Sniper Elite 4

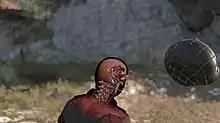
The player using the X-Ray kill cam system

"Sniper Elite 4" is a tactical shooter game with stealth elements, played from a third-person perspective. When the player kills an enemy using a sniper rifle from a long distance, the X-Ray kill cam system will activate, in which the game's camera follows the bullet from the sniper rifle to the target, and shows body parts, bones or internal body organs being broken or ruptured by the bullet. The system has also been expanded to include shrapnel kills, melee kills and stealth kills.